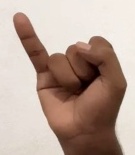
ASL sign: I